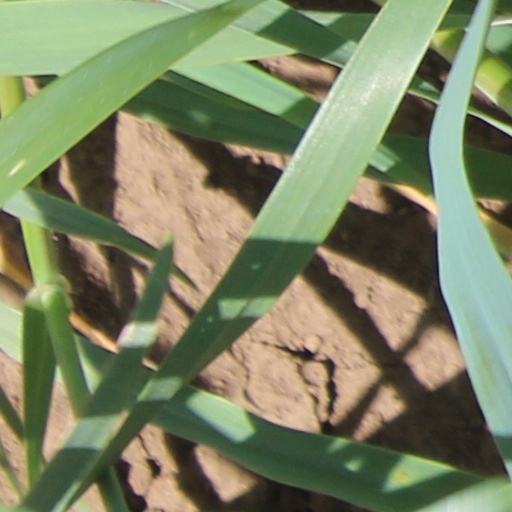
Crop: wheat